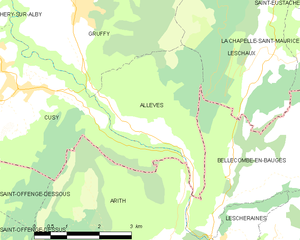
Carte des communes françaises Allèves